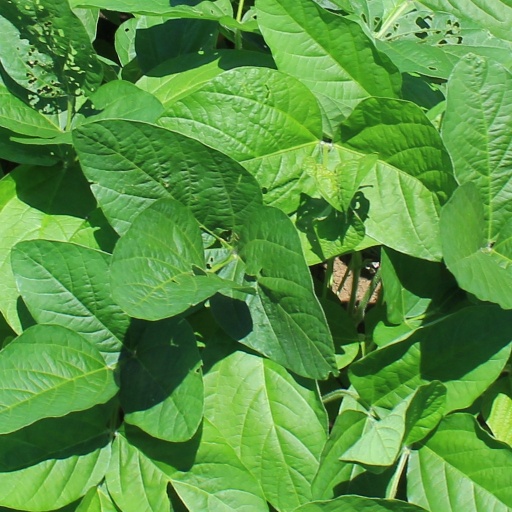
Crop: soybean